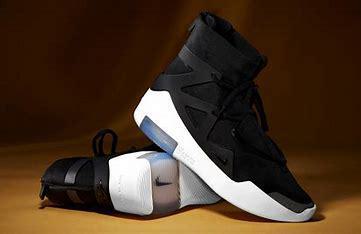
Brand: Nike
Model: Fear of God